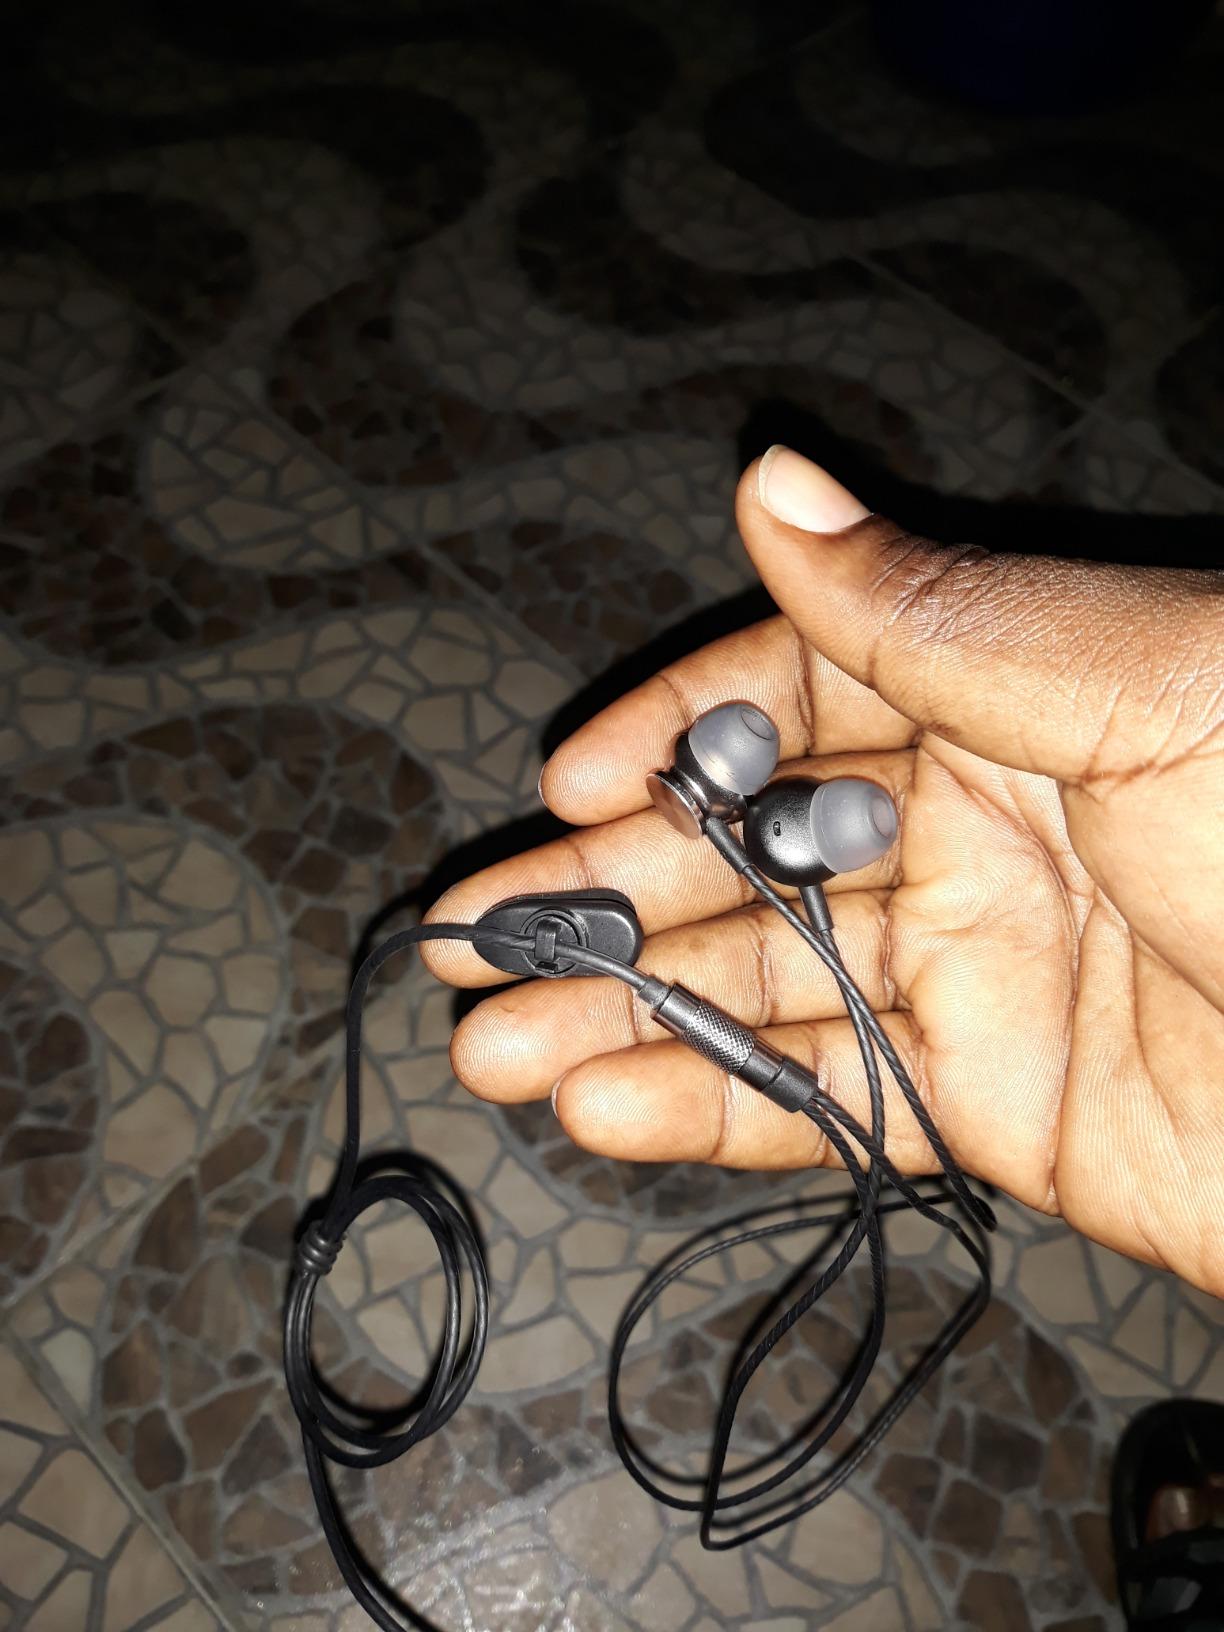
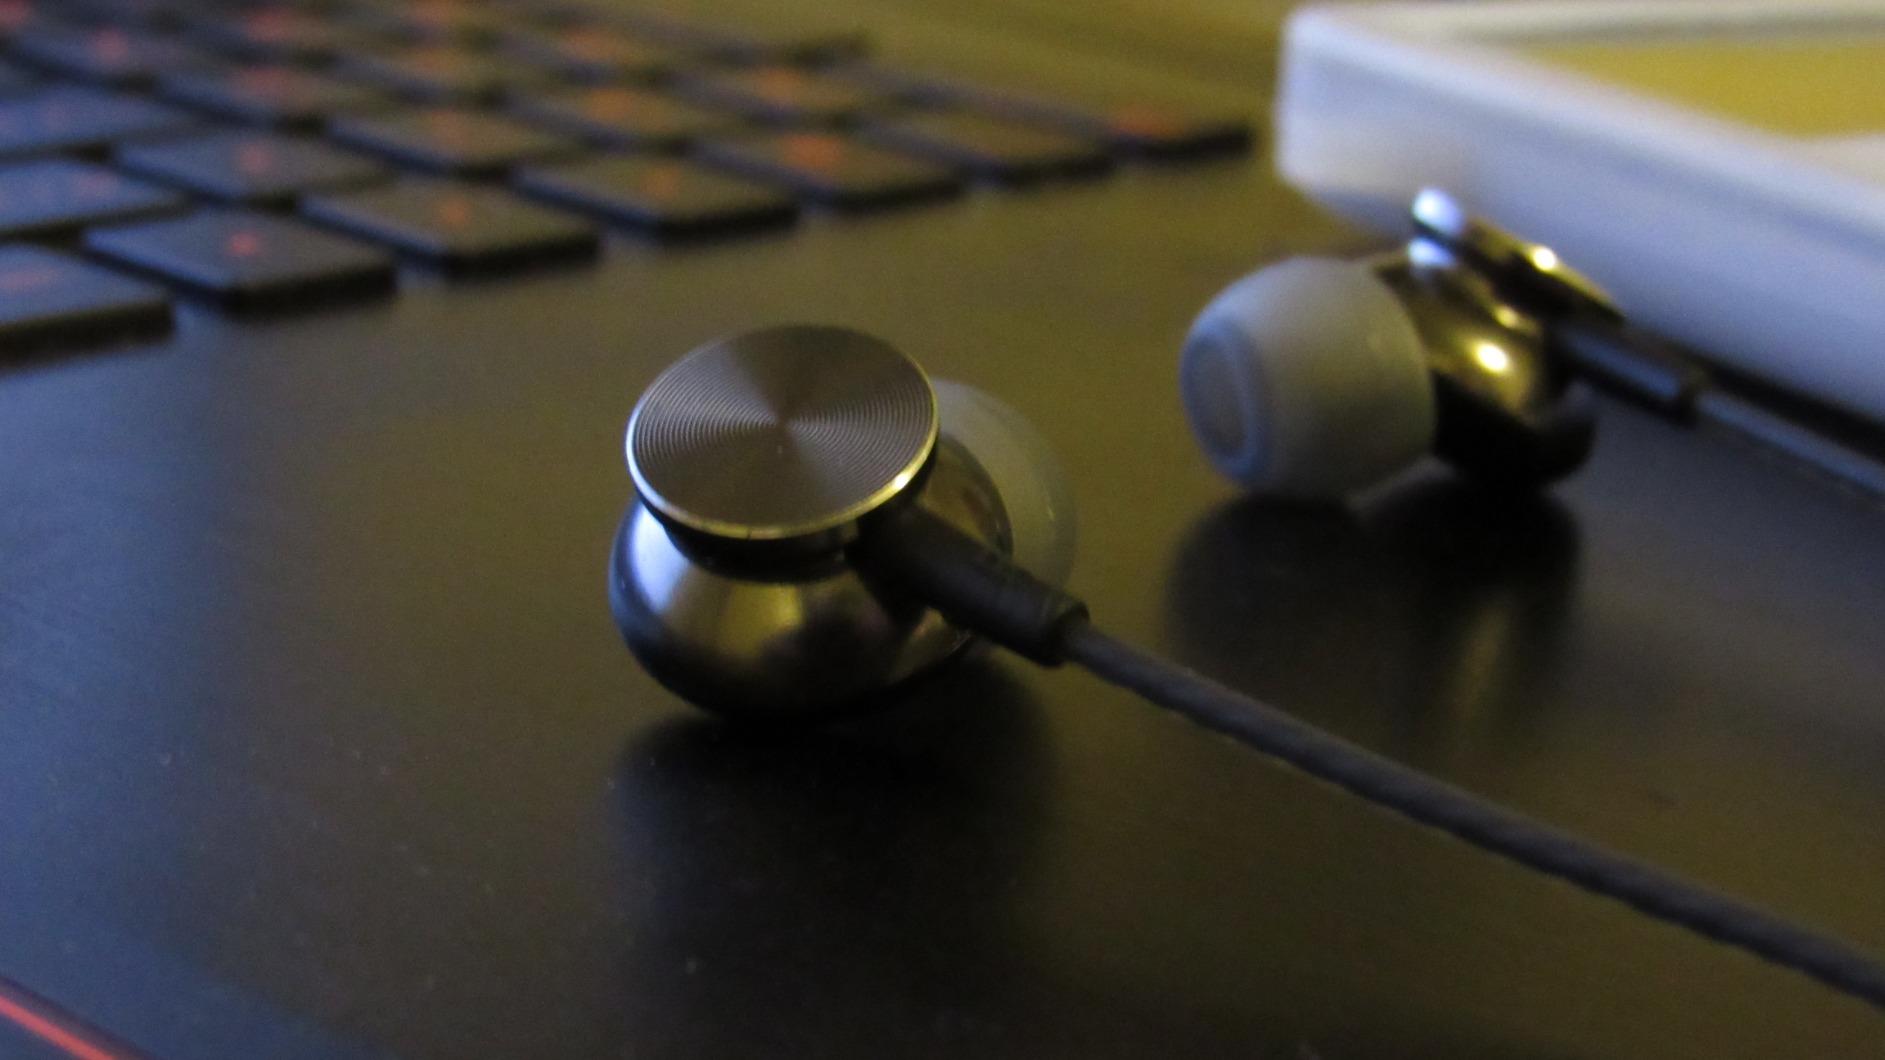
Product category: headphones
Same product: yes